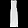
Label: Dress